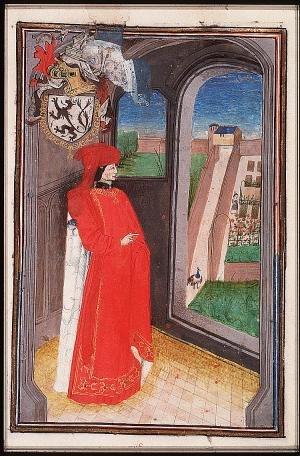
Pierre Iᵉʳ de Luxembourg, né en 1390, mort à Rambures le 31 août 1433 fut comte de Brienne, de Conversano de 1397 à 1433 et de Saint-Pol de 1430 à 1433. Il était fils de Jean comte de Saint-Pol, seigneur de Beauvoir, et de Marguerite d'Enghien, comtesse de Brienne et de Conversano, et petit-fils de Guy de Luxembourg, comte de Ligny, et de Mahaut de Châtillon, comtesse de Saint-Pol.